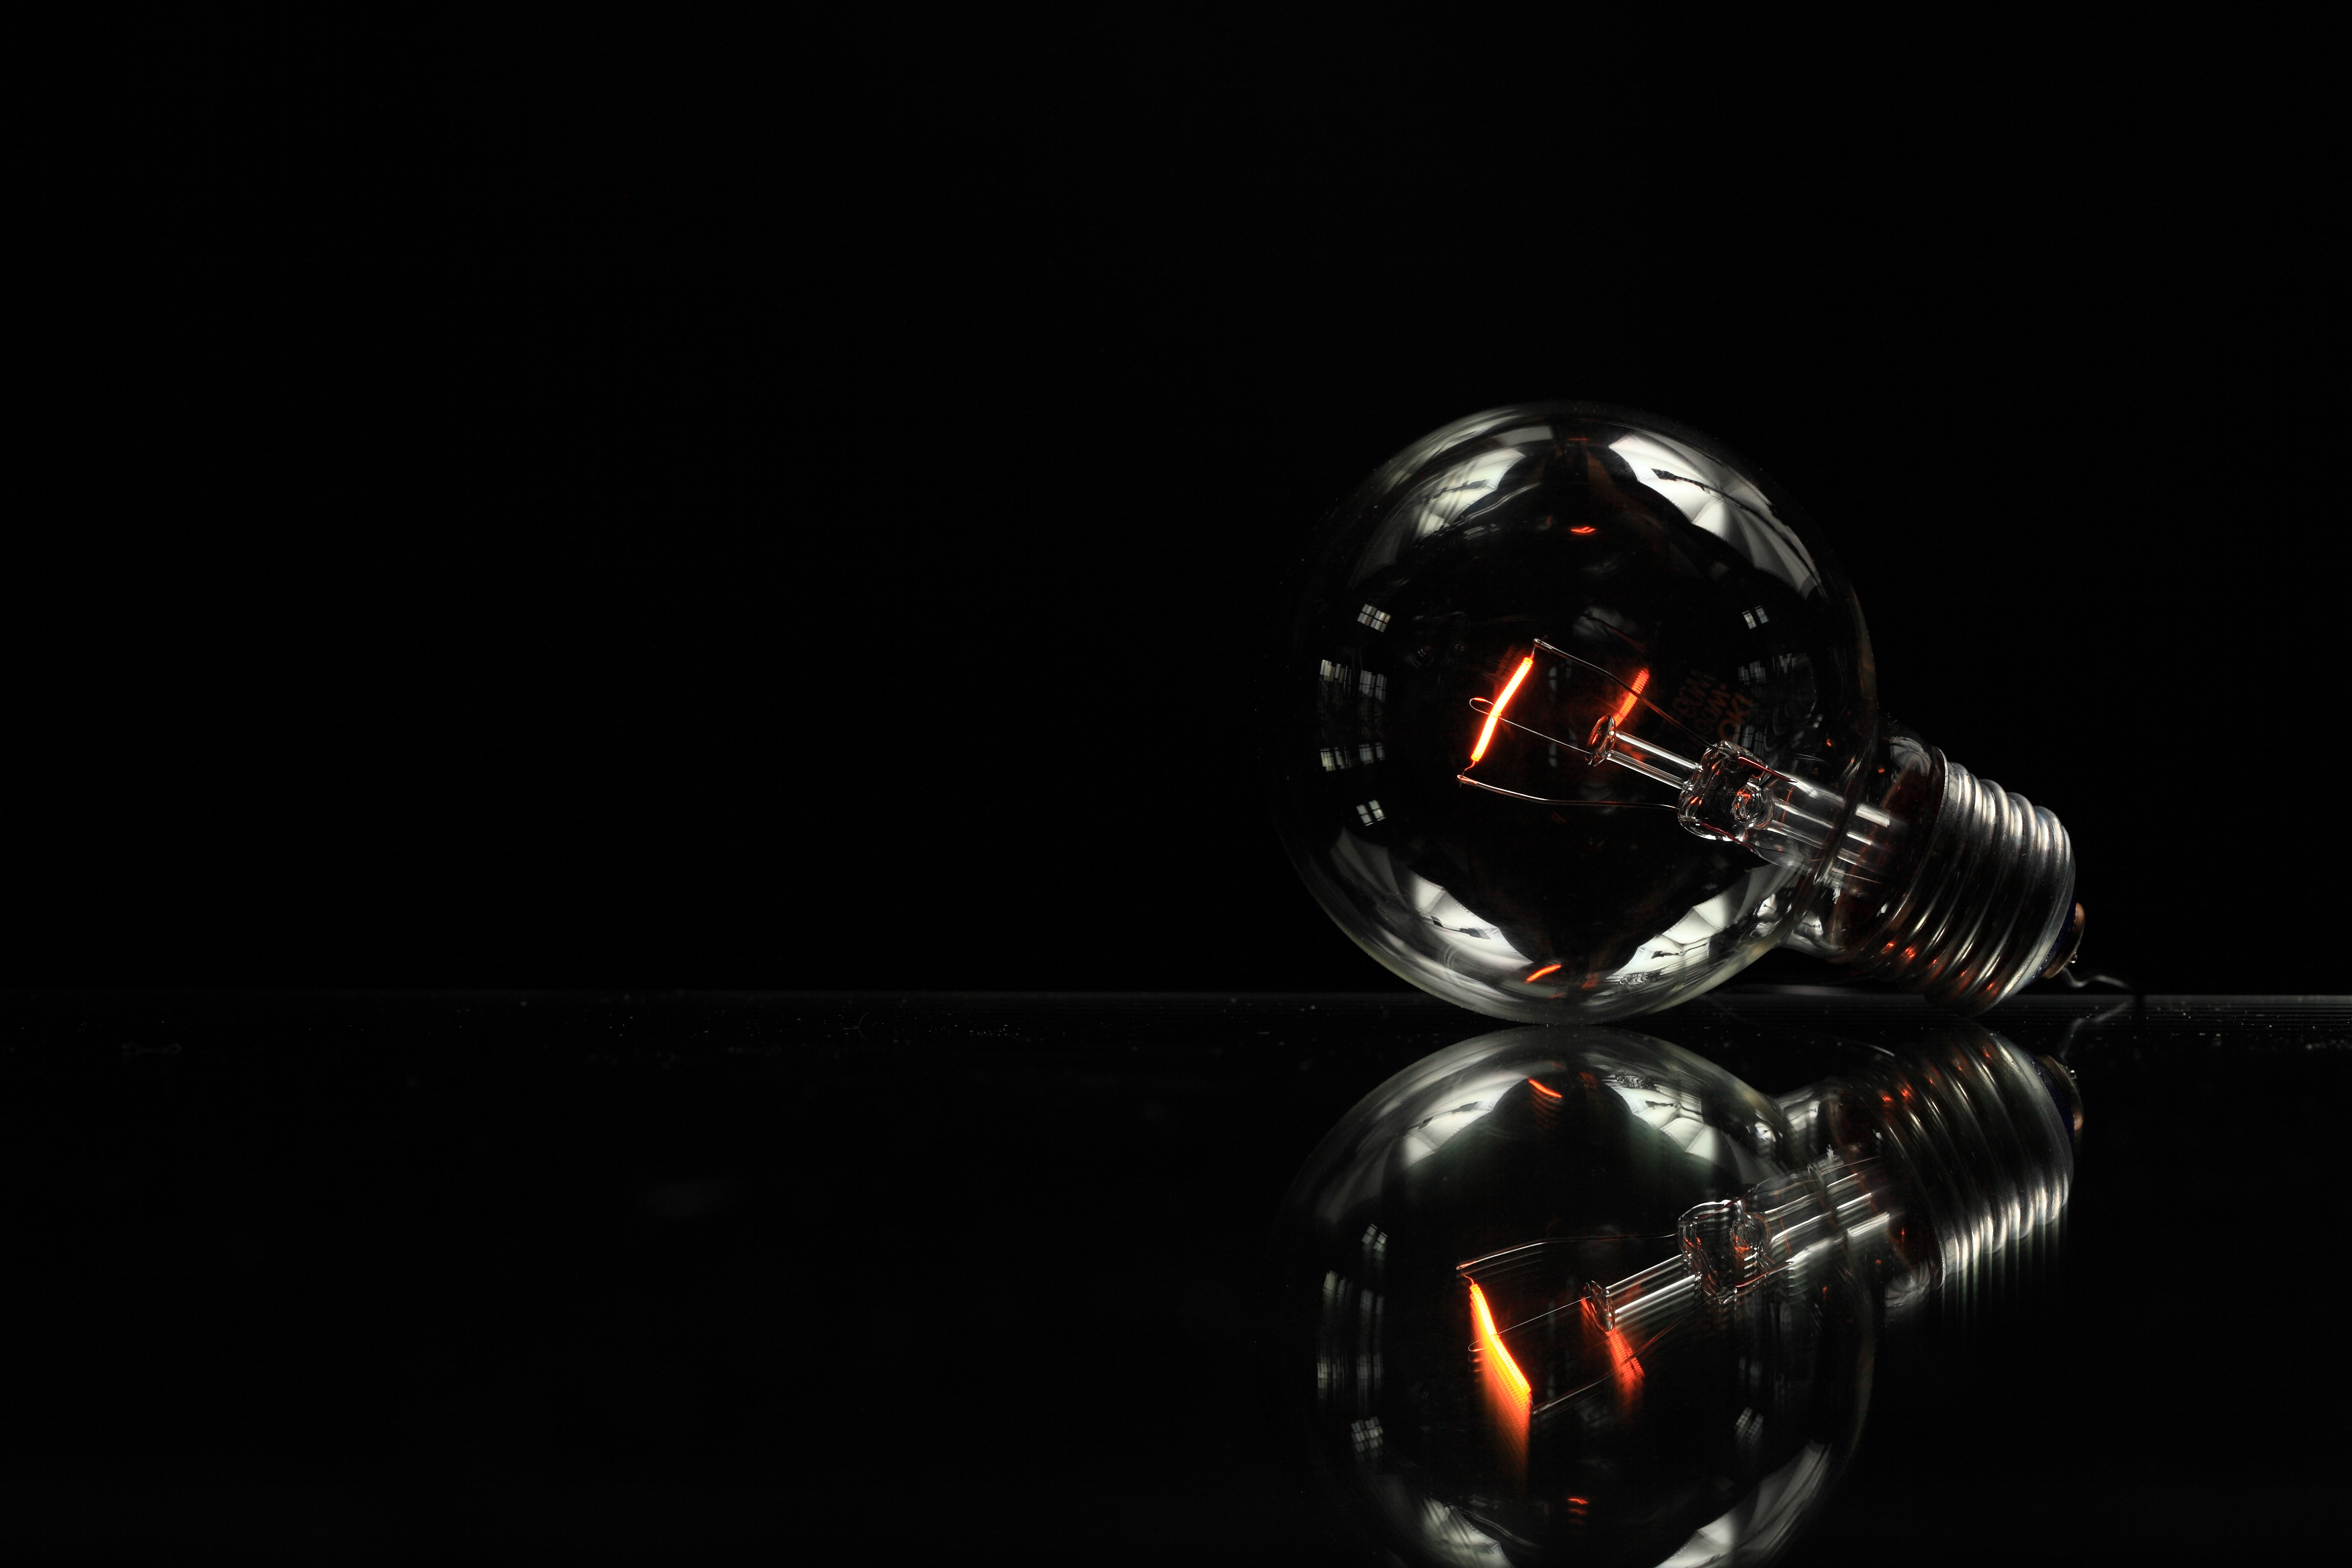
light, glass, reflection, bulb, darkness, black, electricity, light bulb, lighting, electronic, vision, idea, computer wallpaper